Stowmarket Guncotton Company

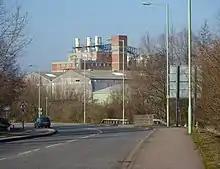
The ICI factory pictured in 2010.

Parts of the site are still currently used as paint factories operated by AkzoNobel (who acquired ICI) and PPG Industries. The AkzoNobel factory manufactures Dulux brand paint and the PPG site produces automotive paints.